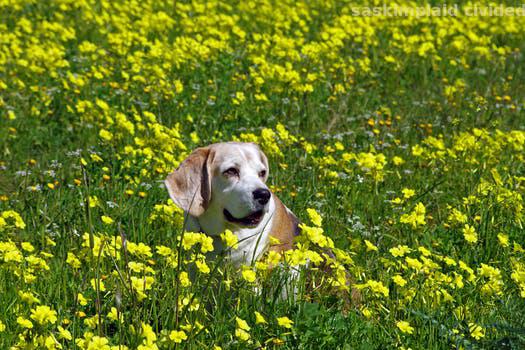
Label: Watermark